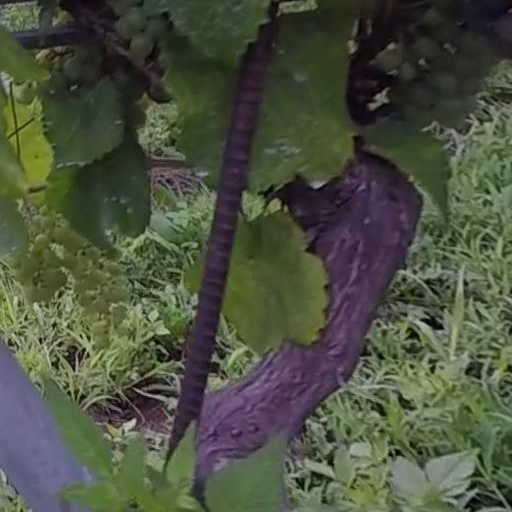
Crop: grape